Rupsa River

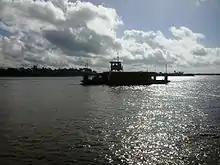
Rupsa river, Khulna

The Rupsa flows by Khulna, and connects to the Bay of Bengal through Poshur river at Mongla channel. Near Chalna, it changes its name to Pasur River and flows into the Bay of Bengal.